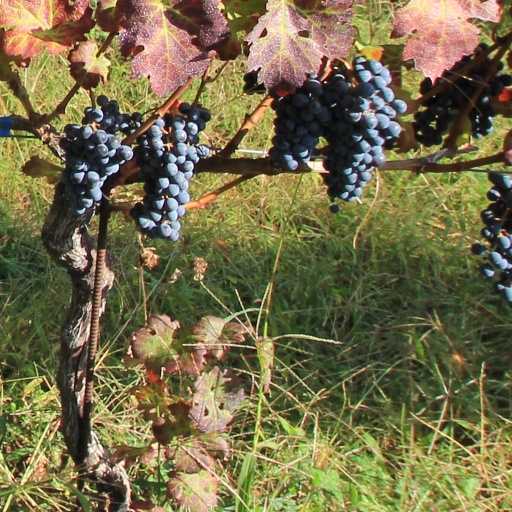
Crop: grape